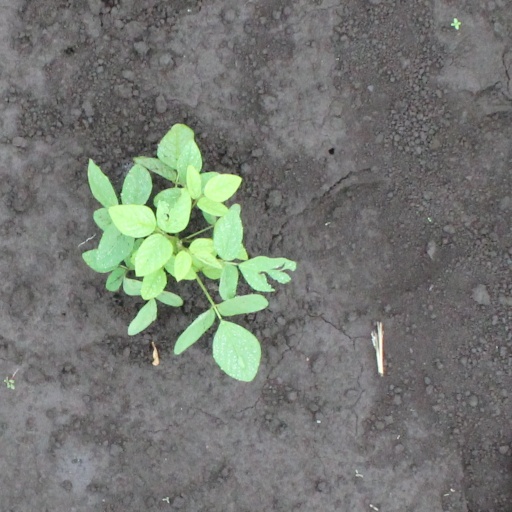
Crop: soybean